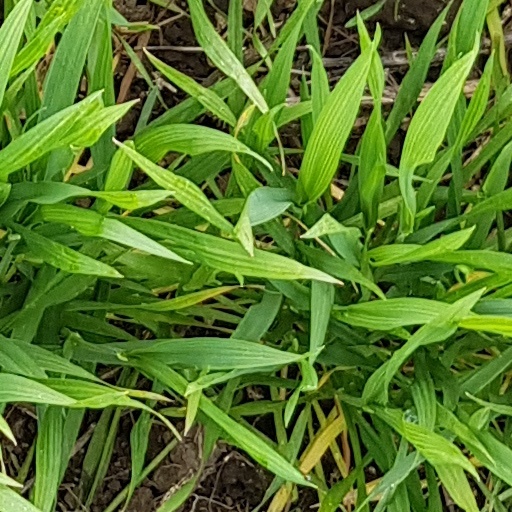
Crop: wheat